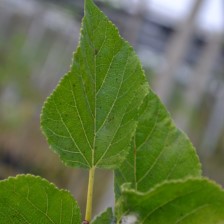
Variety: Kamphaengsaeng42